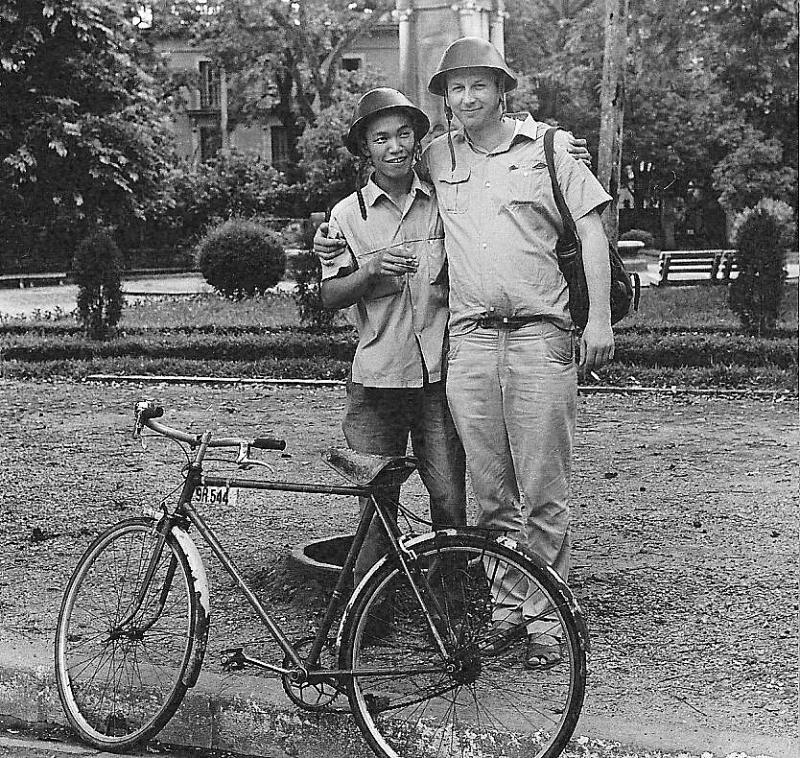
có hai người đàn ông đang khoác vai nhau ở trong vườn